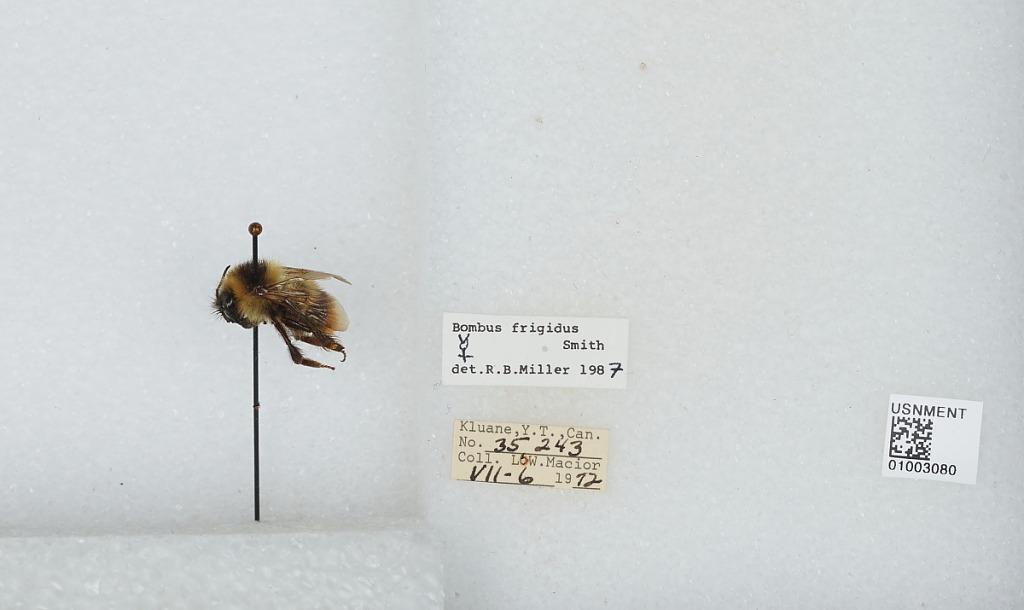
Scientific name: Bombus (Pyrobombus) frigidus Smith
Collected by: L. Macior
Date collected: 1972-7-6
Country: Canada
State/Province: Yukon Territory
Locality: Kluane
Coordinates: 60.75, -139.5
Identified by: Miller, R. B.